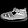
Label: Sandal